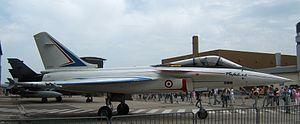
Le Rafale de Dassault Aviation est un avion de combat multirôle — qualifié d'« omnirôle » par son constructeur — développé pour la Marine nationale et l'Armée de l'air françaises, livré à partir du 18 mai 2001 et entré en service en 2002 dans la Marine.
La cocarde tricolore est un symbole de la République française, composée des trois couleurs du drapeau actuel de la France, avec le bleu au centre, le blanc ensuite et le rouge à l'extérieur.